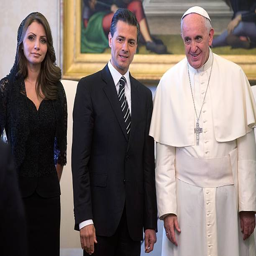
religious leader poses with politician and his wife during a private audience